News media phone hacking scandal reference lists

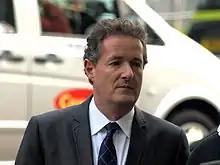
In 2007 Piers Morgan asserted that phone hacking was common practice. "Loads of newspaper journalists were doing it. Clive Goodman, the "News of the World" reporter, has been made the scapegoat for a widespread practice."

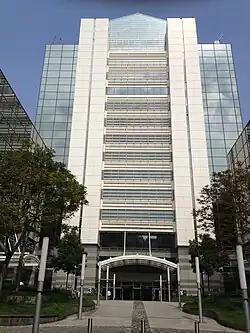
By mid-2012 formal charges had been filed against many News International journalists and executives, including former chief executive Rebekah Brooks.

This is an alphabetical list of individuals who at various times worked for both News International and the Metropolitan Police Service.